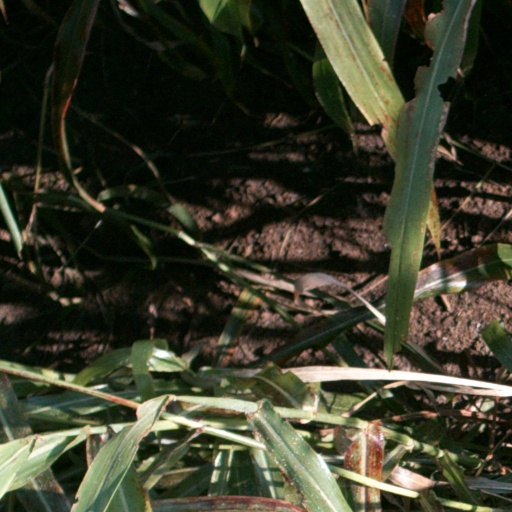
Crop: sorghum